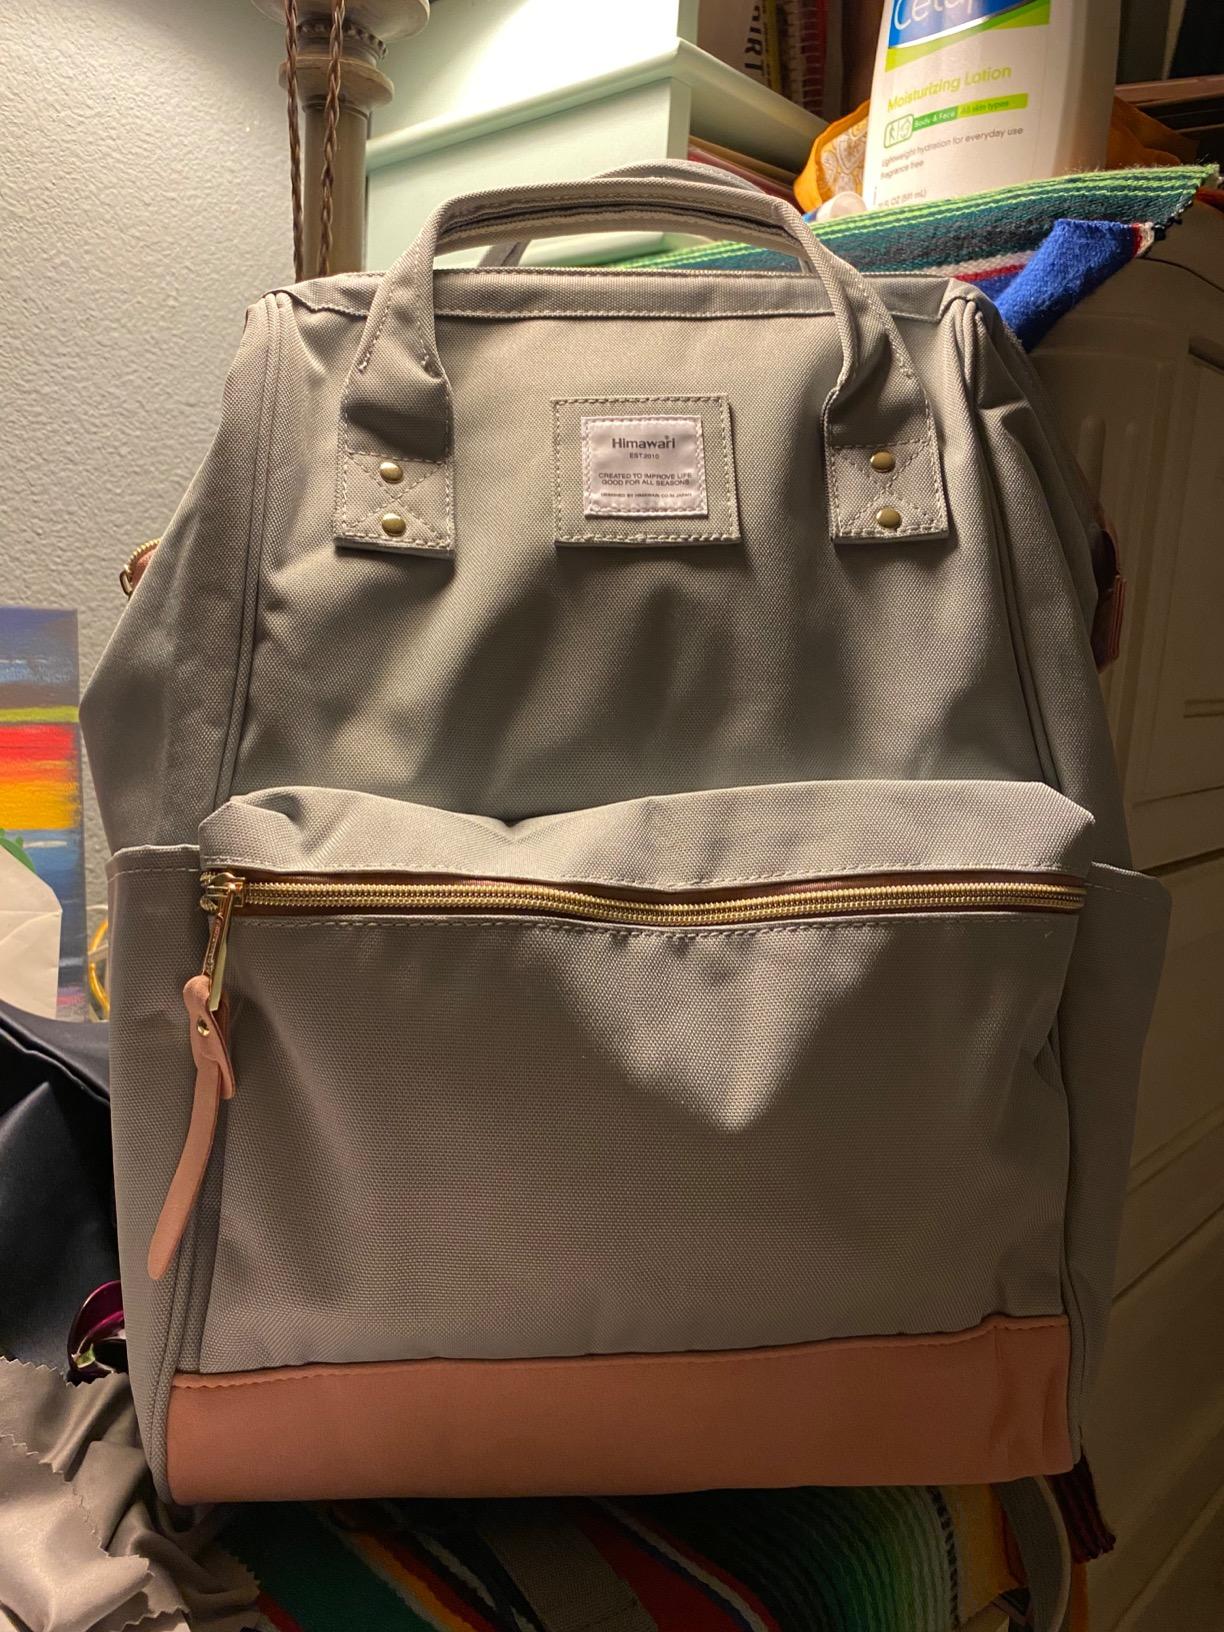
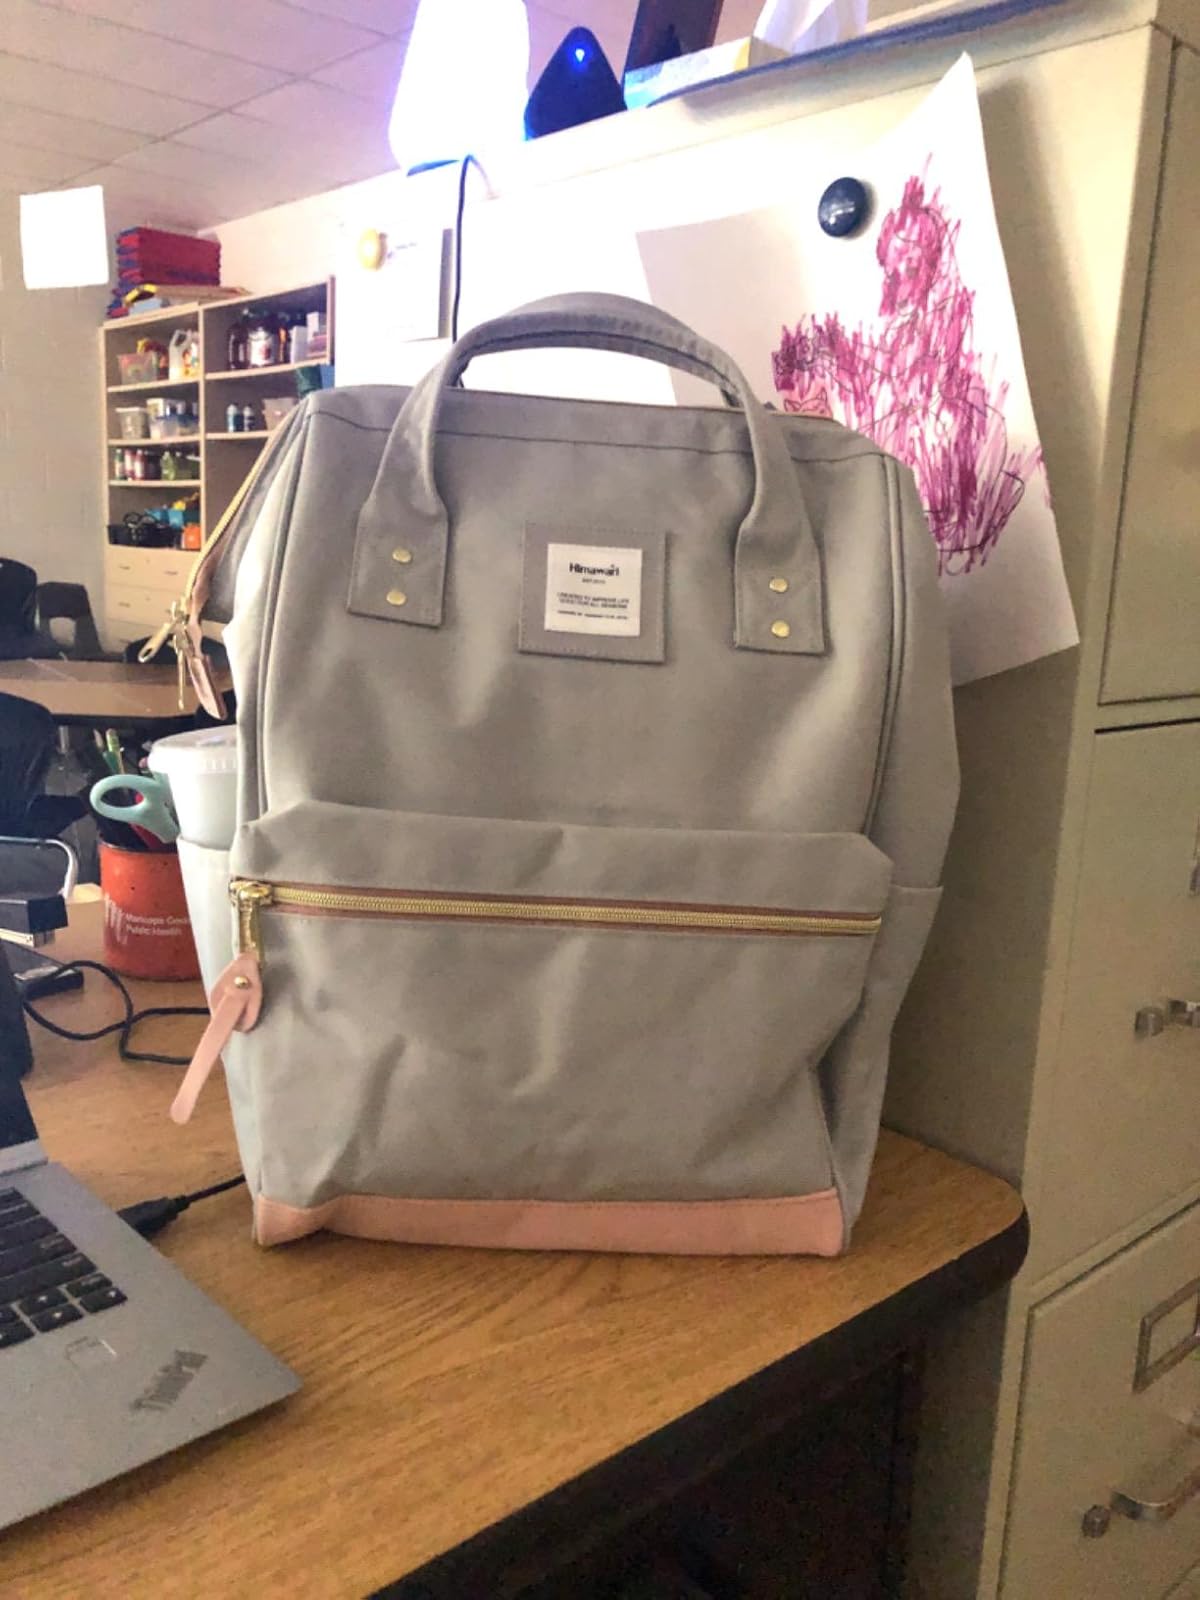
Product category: bag
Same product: yes